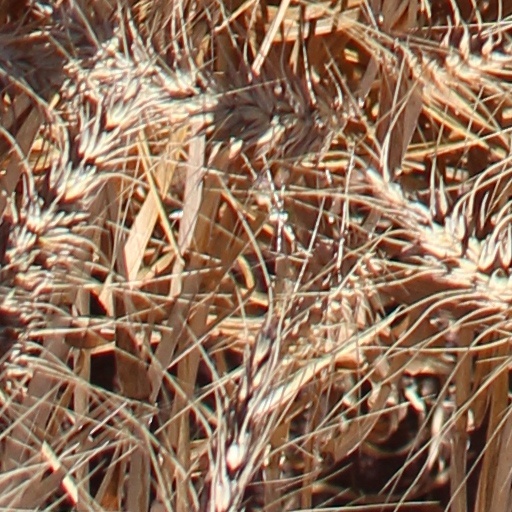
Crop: wheat